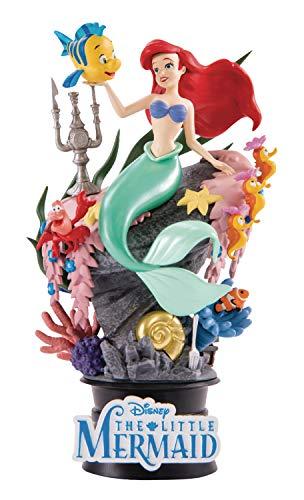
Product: Beast Kingdom The Little Mermaid Ds-012 D-Stage Series Statue
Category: Toys & Games | Collectible Toys | Statues, Bobbleheads & Busts | Statues
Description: Beast Kingdom replicates your favorite scenes from classic Disney animated films.
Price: $25.79
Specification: ProductDimensions:4x4x6inches|ItemWeight:10.2ounces|ShippingWeight:10.2ounces(Viewshippingratesandpolicies)|DomesticShipping:ItemcanbeshippedwithinU.S.|InternationalShipping:ThisitemcanbeshippedtoselectcountriesoutsideoftheU.S.LearnMore|ASIN:B07GCLX342|Itemmodelnumber:MAY189046|Manufacturerrecommendedage:15yearsandup